Final Fantasy XIV: Shadowbringers

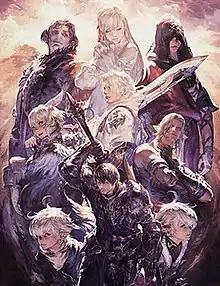
The main characters of "Shadowbringers", clockwise from top: Minfilia, Crystal Exarch, Urianger, Alisaie, the Warrior of Darkness, Alphinaud, Y'shtola, and Emet-Selch; Thancred (center)

"Shadowbringers" occurs on the First, a parallel world split long ago from the Source, the original setting. Eons ago, Hydaelyn sundered the world to imprison Zodiark. The Ascians, Zodiark's immortal servants, trigger Calamities on the Source to "Rejoin" its Shards. They manipulated the First's heroes to destroy too much Darkness, creating a lethal excess of Light. This Flood of Light erased everything, and everyone, outside the continent of Norvrandt. Minfilia, the player's ally and Oracle of Light, sacrificed herself to halt the Flood . Survivors in the post-apocalypic world resist monstrous "sin eaters", which feed on the living, warping them into more sin eaters.